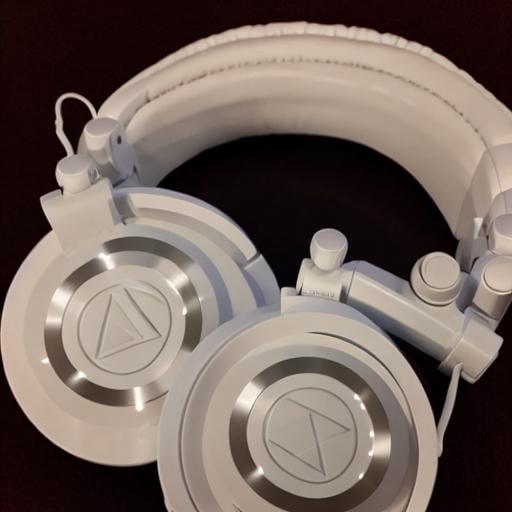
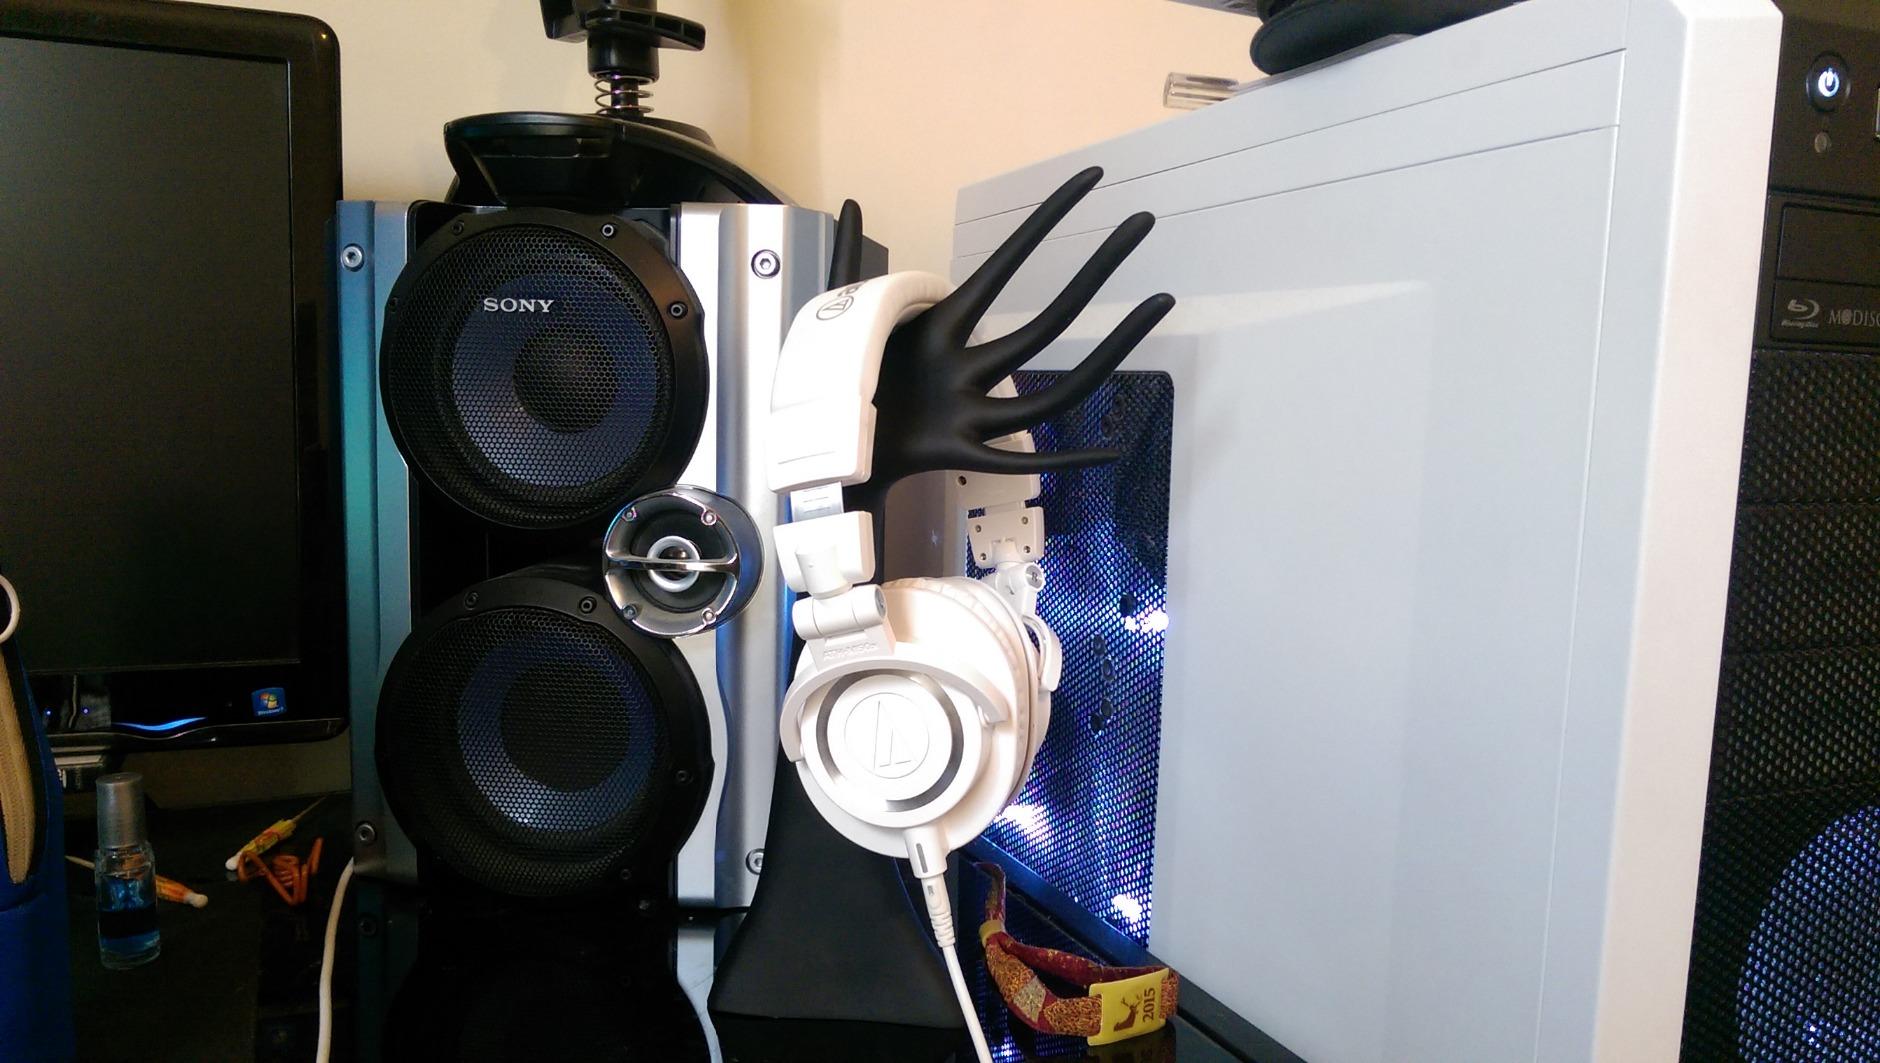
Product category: headphones
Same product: no